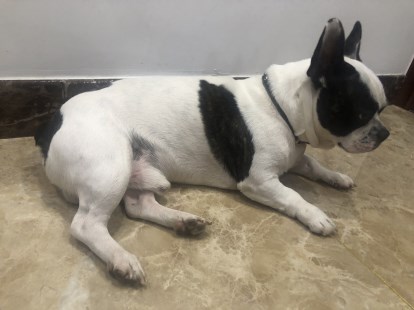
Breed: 1121-n000002-French_bulldog